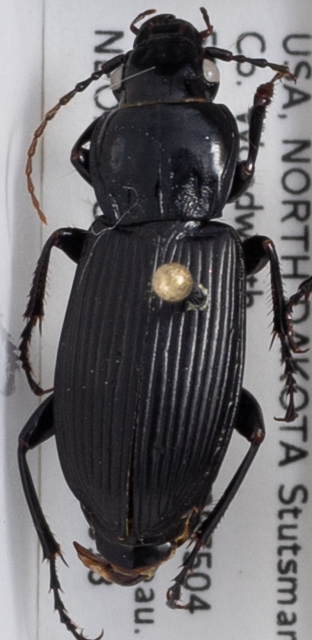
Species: Pterostichus melanarius melanarius
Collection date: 2018-09-18
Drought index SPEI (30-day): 0.646
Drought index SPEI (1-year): -0.004
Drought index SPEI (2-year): -0.46